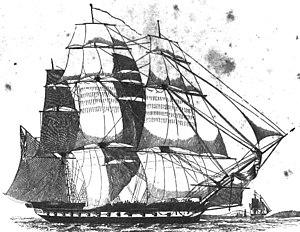
L’USS United States est une frégate en bois de 44 canons à trois-mâts de l'United States Navy. Elle est la première des six frégates dont la création fut autorisée par le Naval Act of 1794 afin de défendre les intérêts américains en mer.
La prise de Monterey est une action militaire menée par la marine américaine et le corps des Marines en 1842, contre la cité californienne, alors mexicaine, de Monterey.
Les six frégates originelles de l'United States Navy sont les six navires dont la construction a été autorisée par le Congrès des États-Unis, par son Naval Act du 27 mars 1794. Ce sont les premiers navires militaires du pays nouvellement indépendant. Conçues par Joshua Humphreys, ces frégates sont assez puissantes pour engager les frégates françaises ou britanniques et assez rapides pour pouvoir échapper à un navire de ligne.